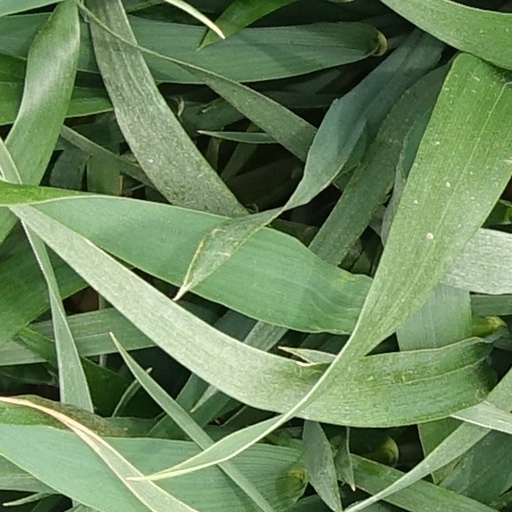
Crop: wheat